Diamond Ridge, Alaska

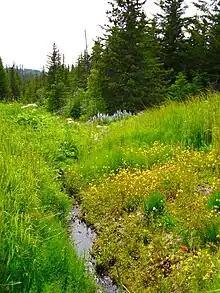
The Homer Demonstration Forest

Diamond Ridge is home to two park areas with trail systems. One is the Homer Demonstration Forest, a preserve on the slopes just below the actual ridge itself. It contains an arboretum, self-guided nature trails, and is one end of the Homestead Trail which crosses the demonstration forest, climbs up Diamond Ridge and across a deep valley to Crossman Ridge, eventually ending at the Homer Reservoir. In winter months there are extensive groomed trails for cross-country skiing, as well as a snowshoe trail.